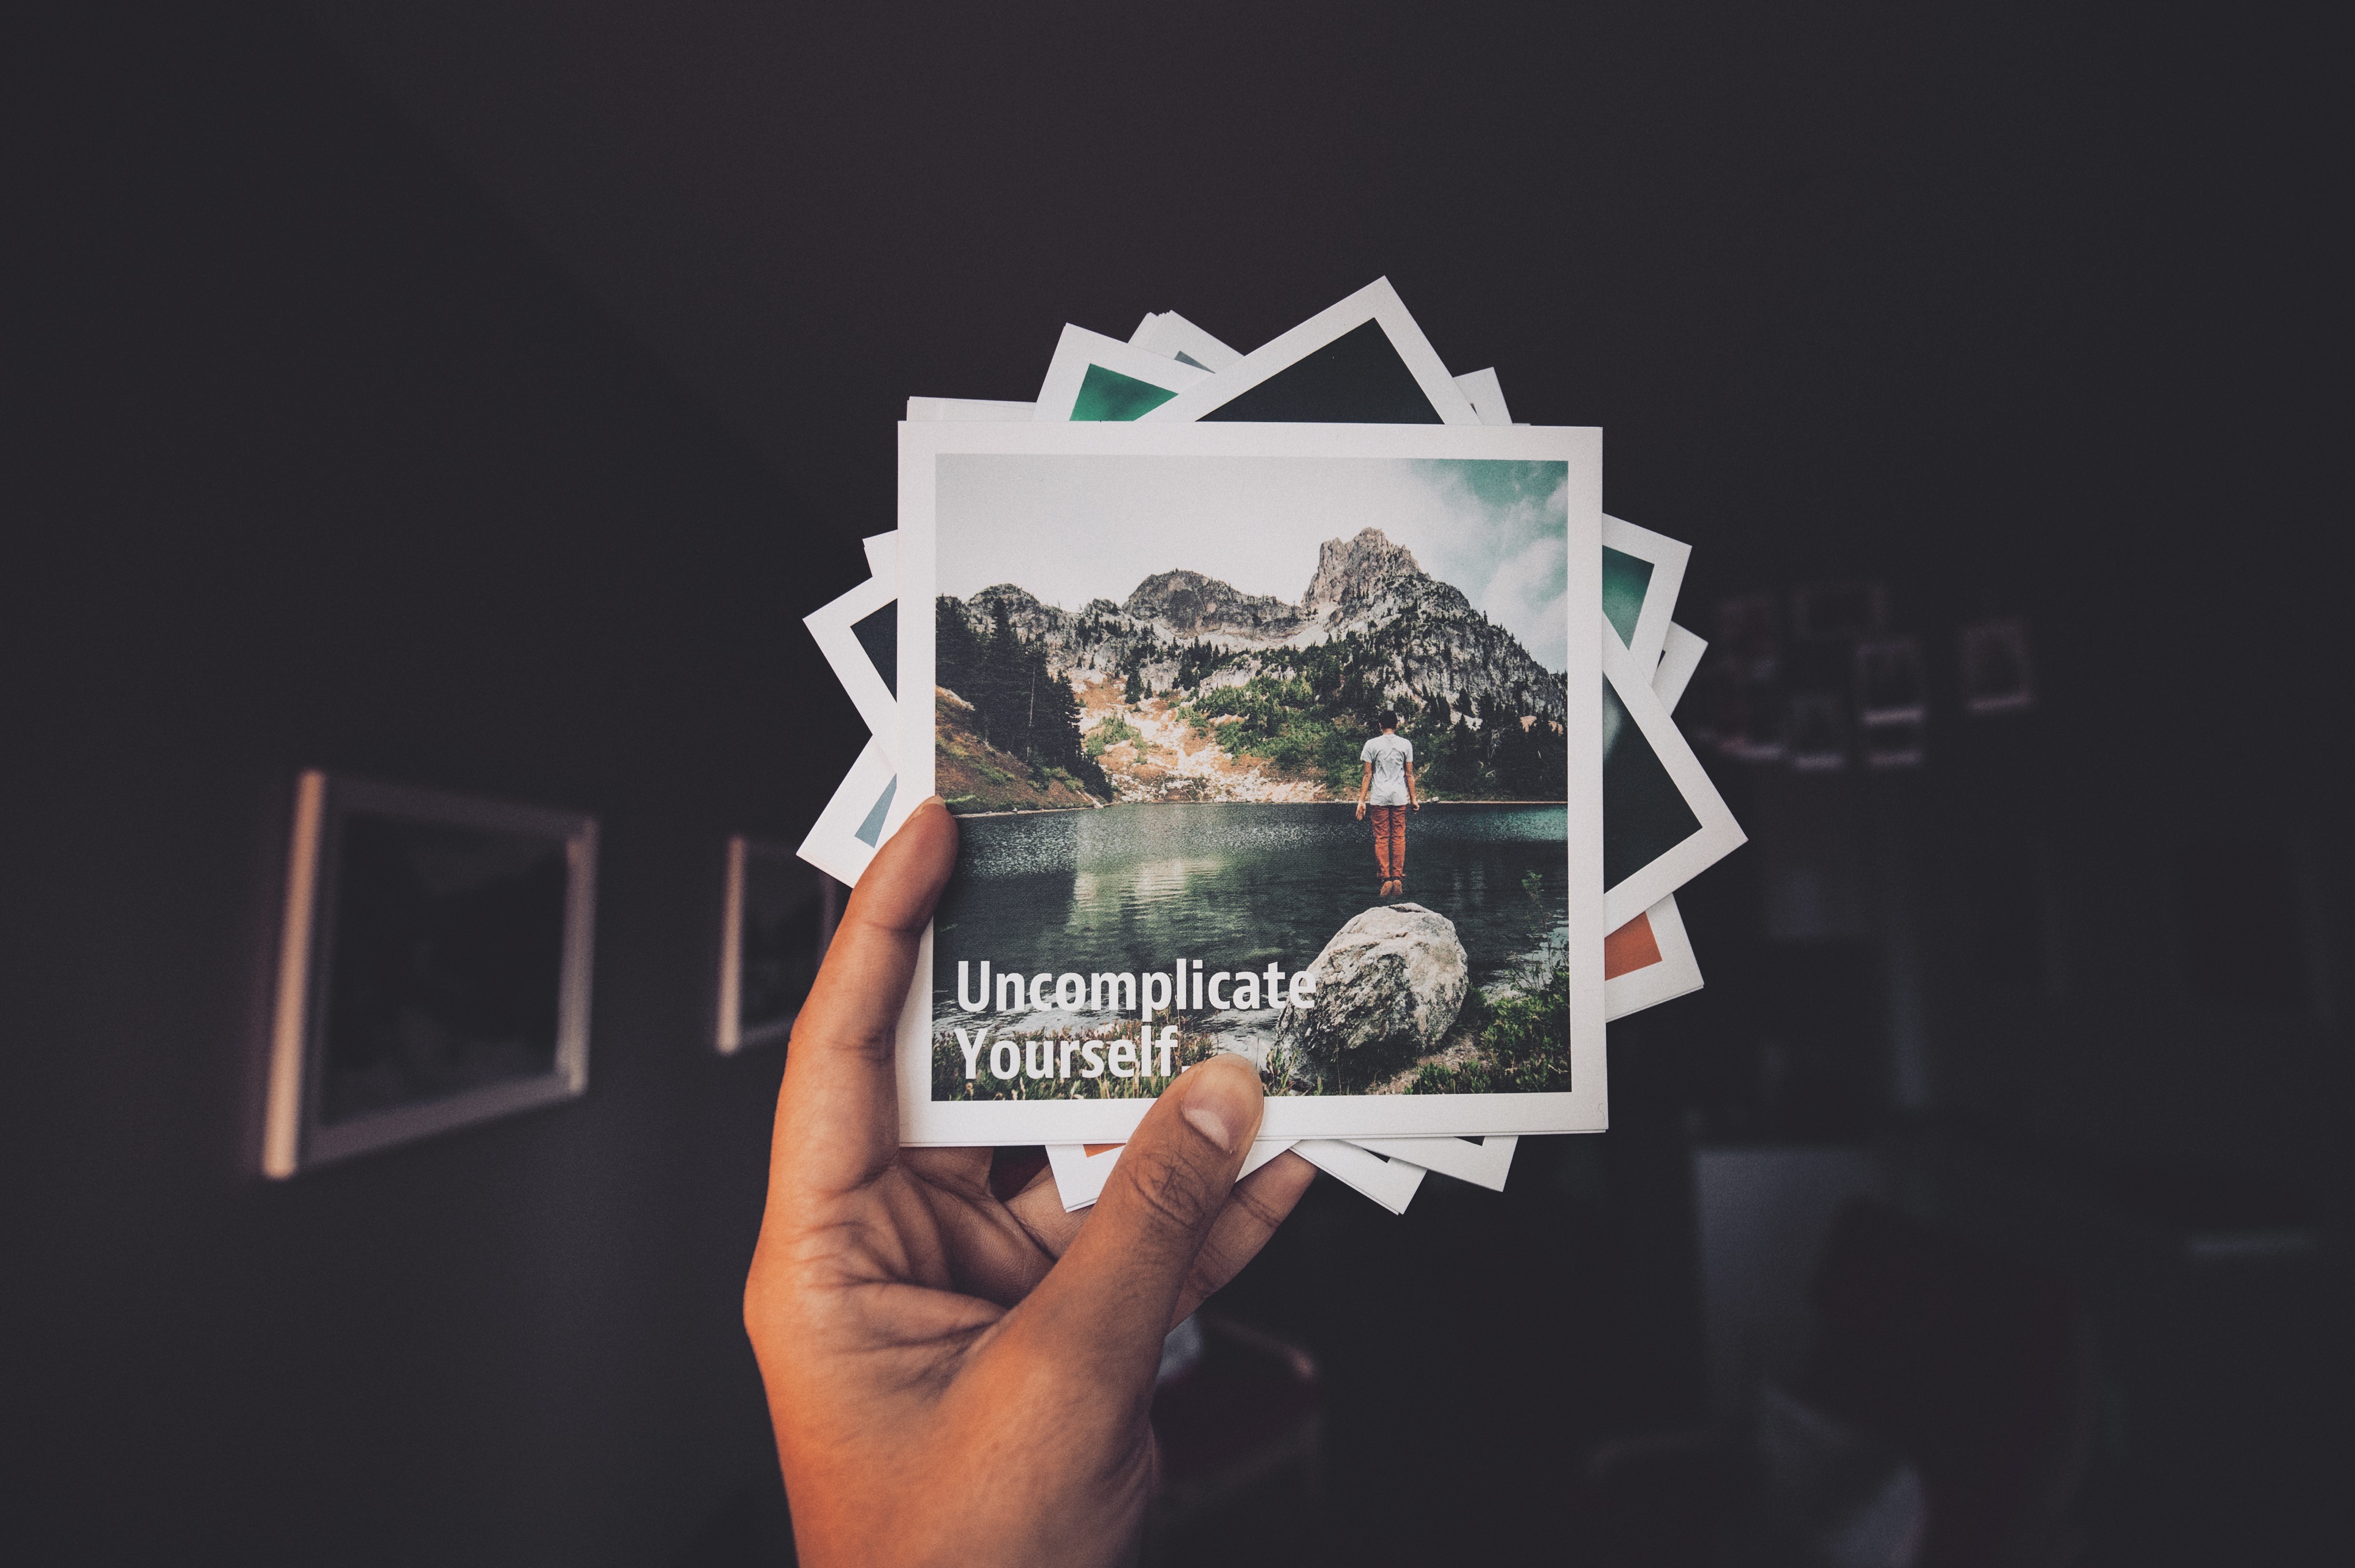
hand, brand, photos, cards, art, postcards